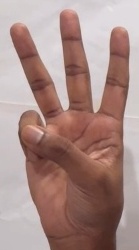
ASL sign: 6